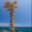
Label: palm_tree